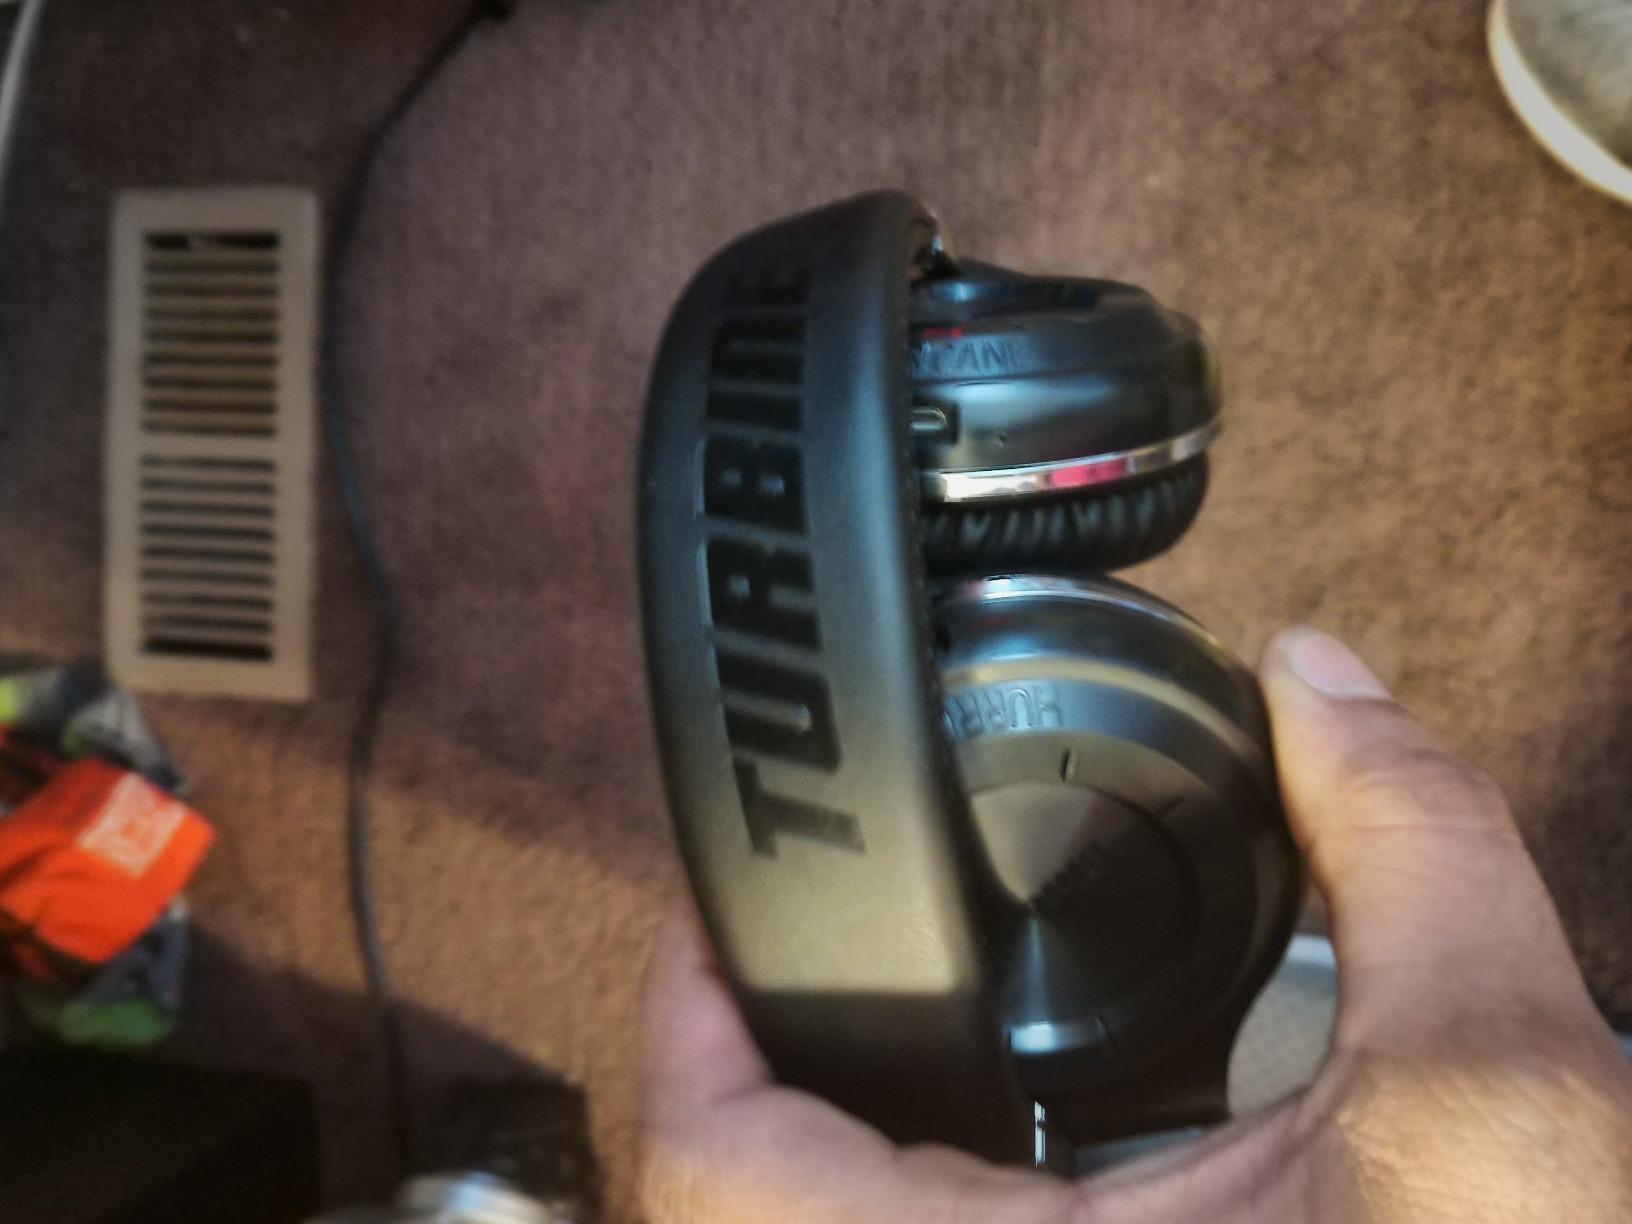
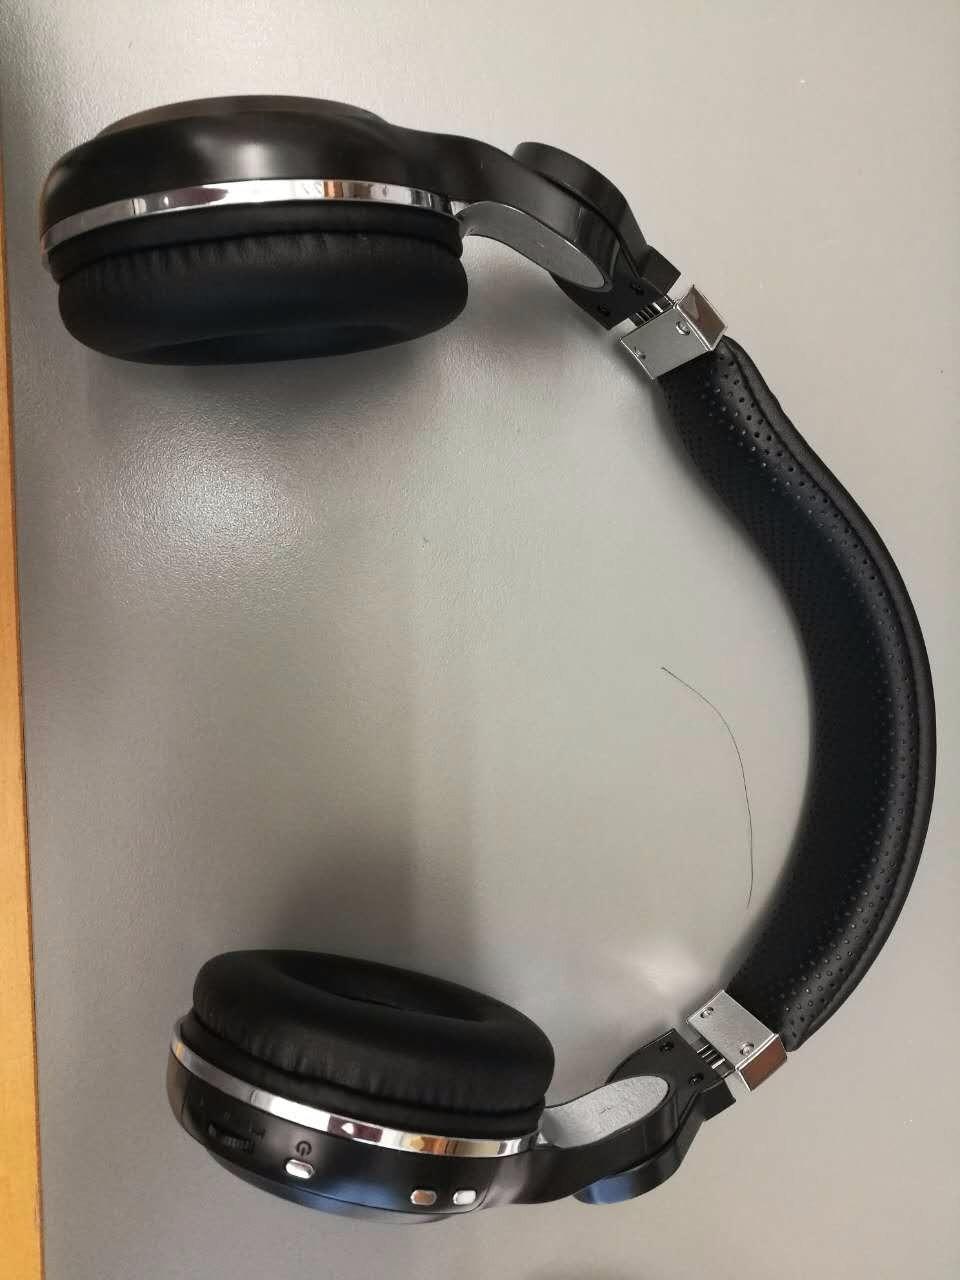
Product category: headphones
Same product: yes